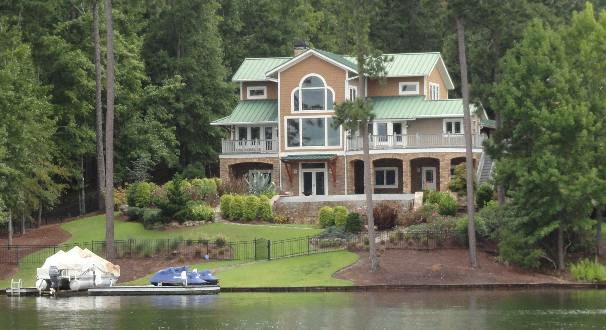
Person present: No